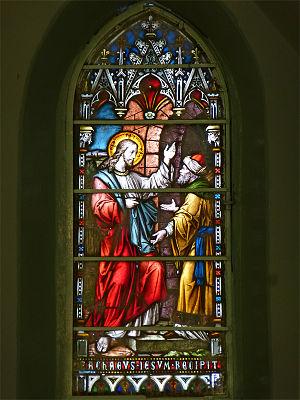
Église du Bon-Pasteur, Jéricho, Palestine. ""Zachée reçoit Jésus""."